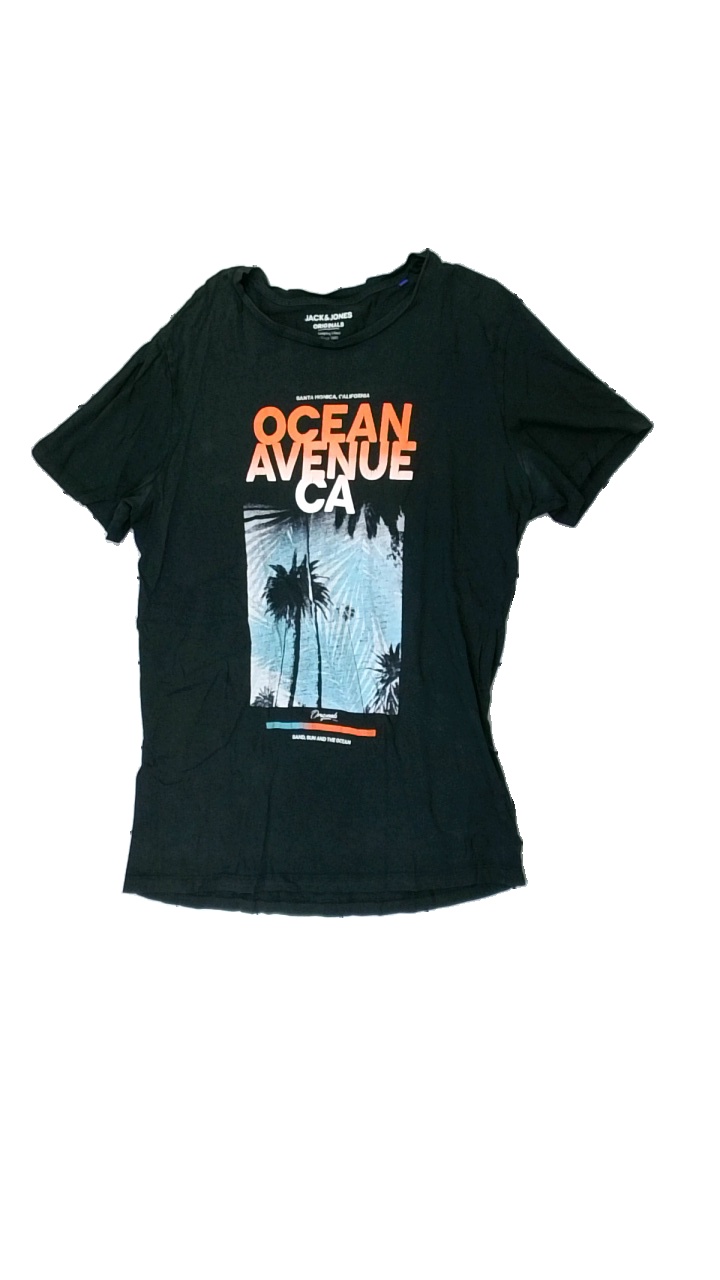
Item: T-shirt (Men)
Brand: Jack And Jones
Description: svart t-shirt med text och palmer fram, blekt i armhålorna och urtvättad
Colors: Black, Orange, Blue, Multicolor
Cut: Regular
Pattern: Other
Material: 100% cotton
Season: All
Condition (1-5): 2
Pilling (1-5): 5
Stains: Major
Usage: Export
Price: <50